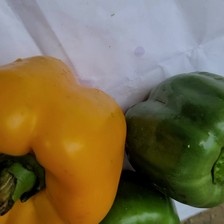
Label: capsicum